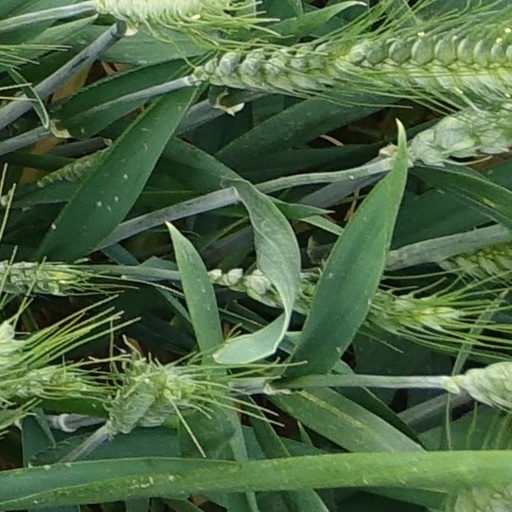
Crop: wheat